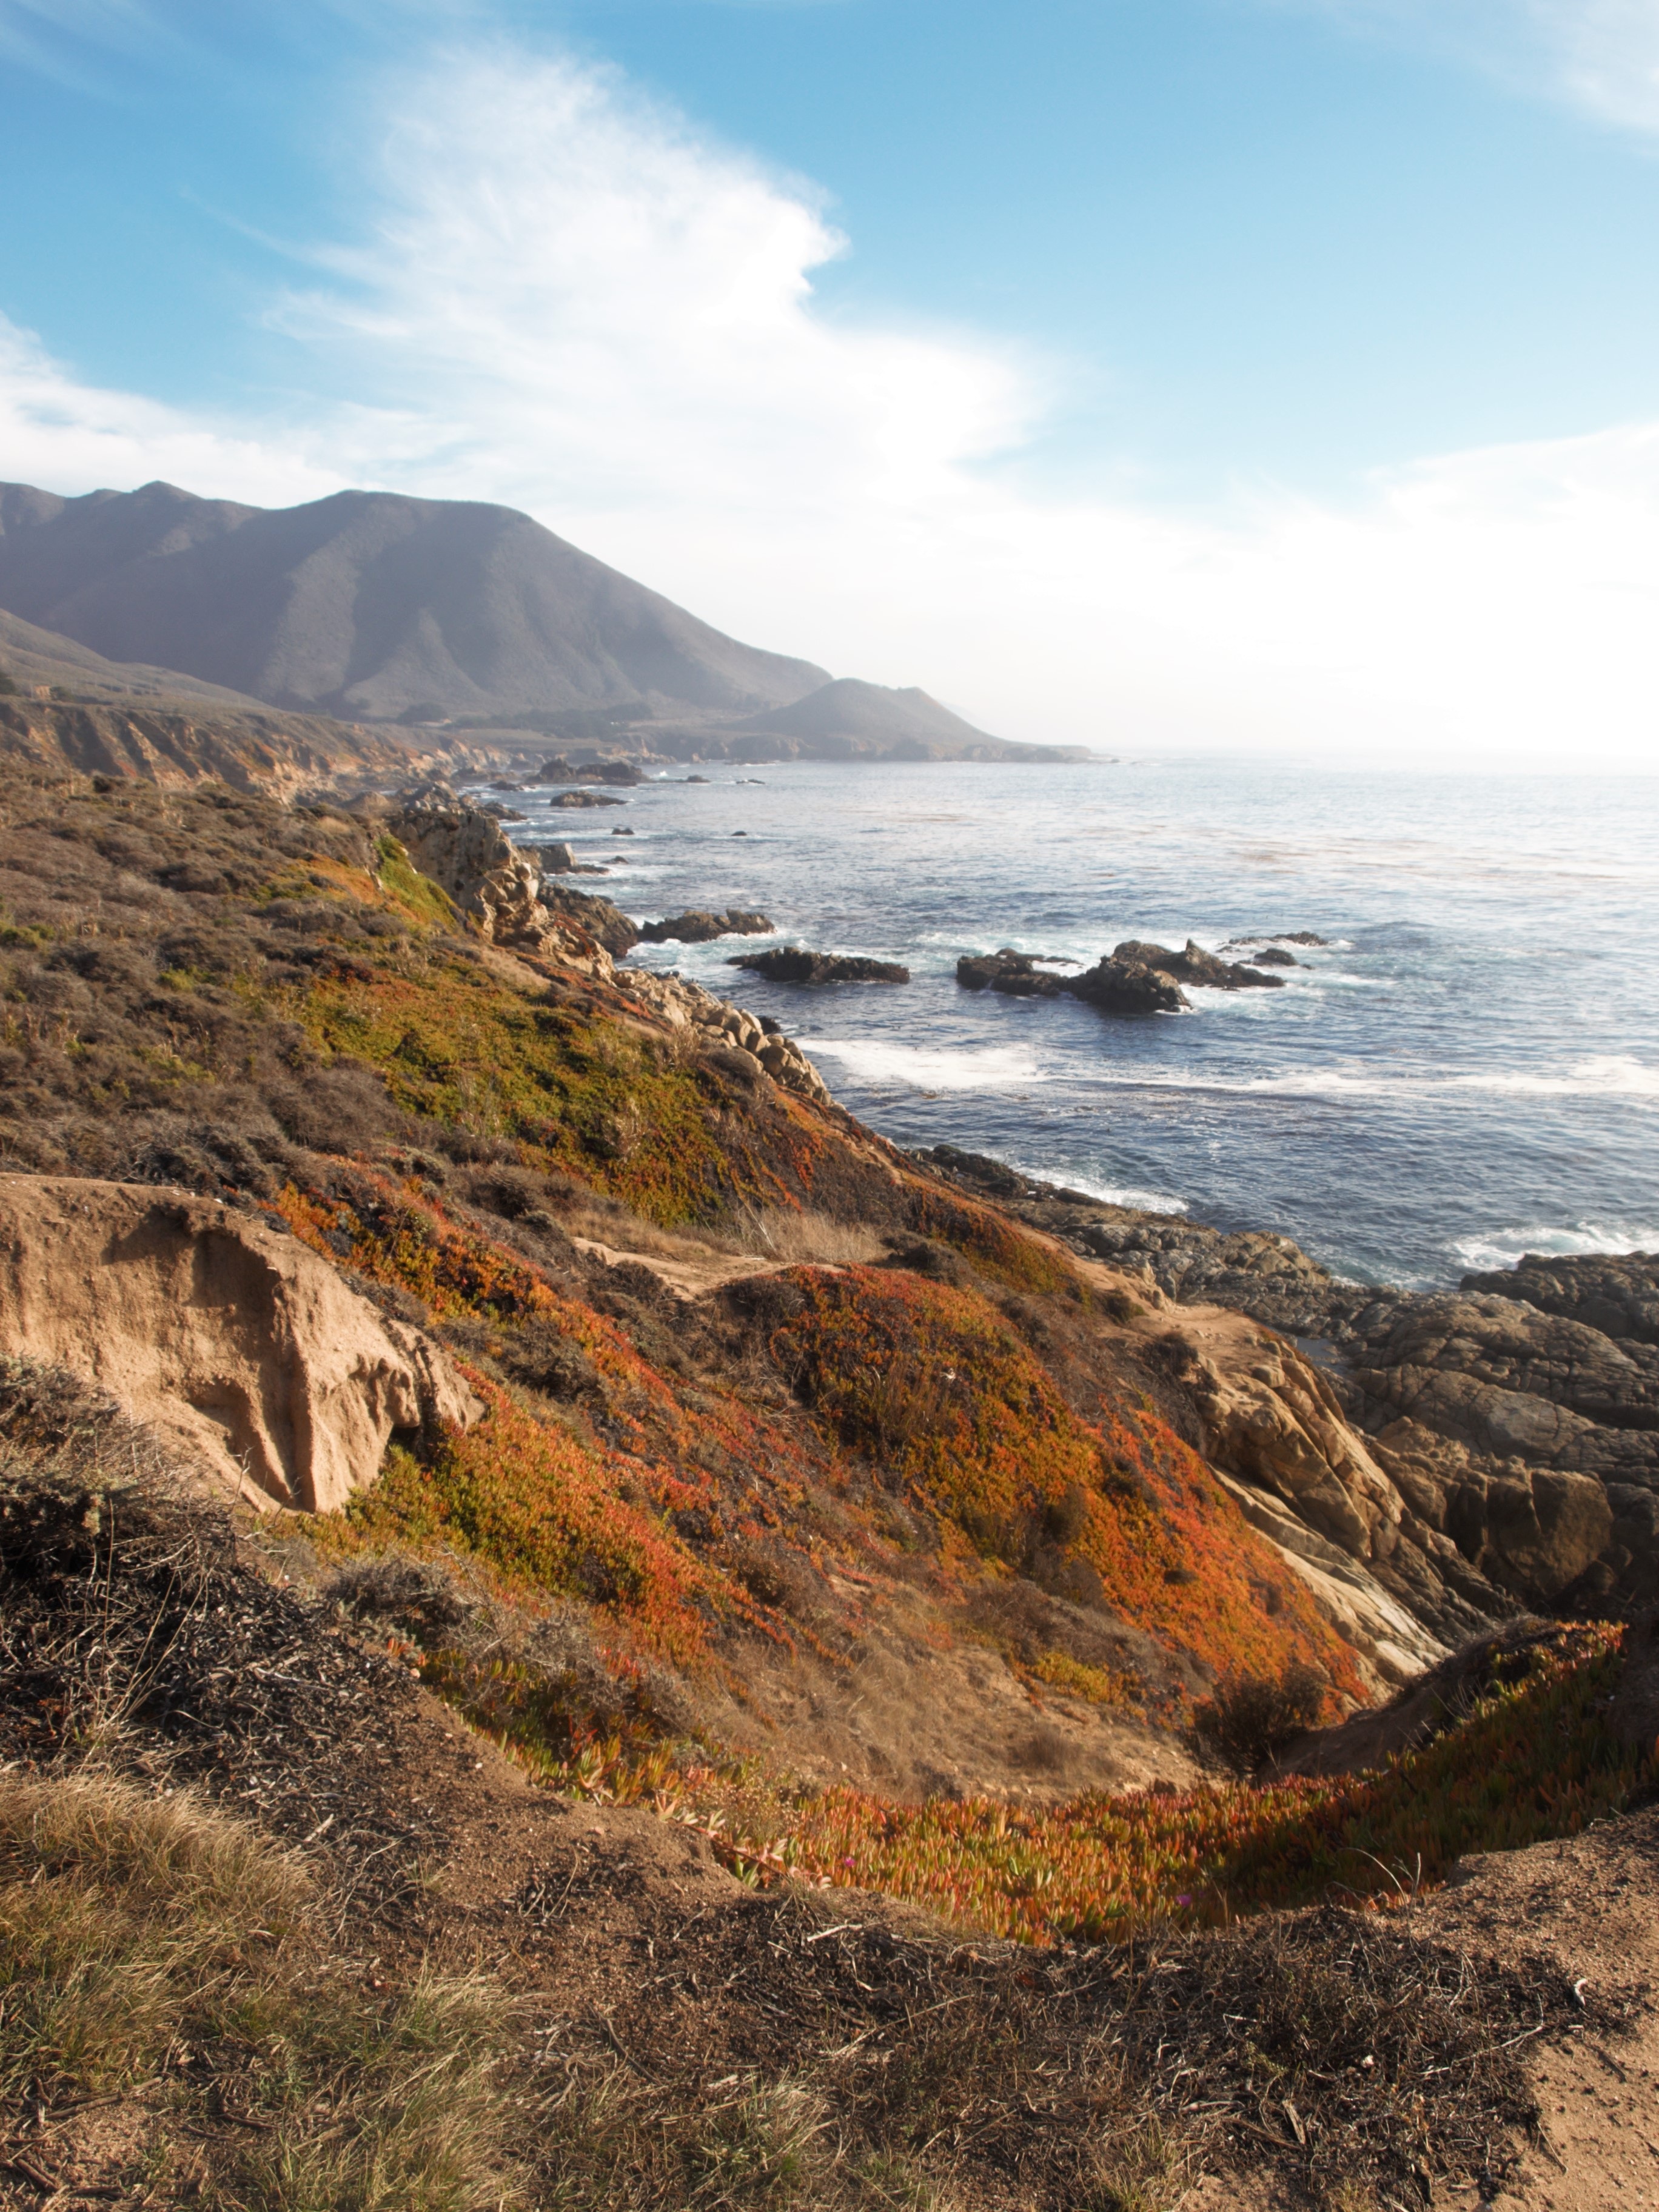
beach, landscape, sea, coast, nature, rock, ocean, mountain, shore, wave, coastline, cliff, seaside, usa, terrain, california, body of water, big sur, geology, pacific, loch, monterey, cape, landform, geographical feature